Morobe Province

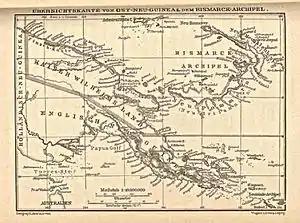
Map of Kaiser Wilhelms-Land and Ost Neu Guinea

The first European to spend any length of time in Morobe was Russian biologist Nicolai Miklouho-Maclay. He arrived at Astrolabe Bay, south of the present site of Madang, in 1871 and stayed for 15 months before leaving to regain his health,